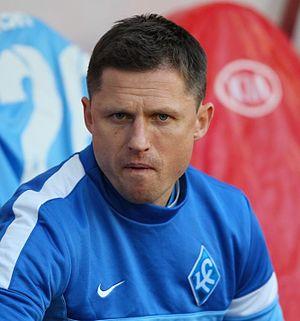
Igor Petrovitch Semchov, né le 6 avril 1978 à Moscou, est un footballeur russe ayant évolué au poste de milieu de terrain entre 1996 et 2014. Il s'est depuis reconverti comme entraîneur, entraînant notamment le Khimik Novomoskovsk en 2018.